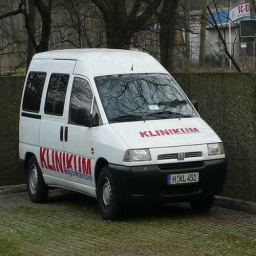
Label: ambulance